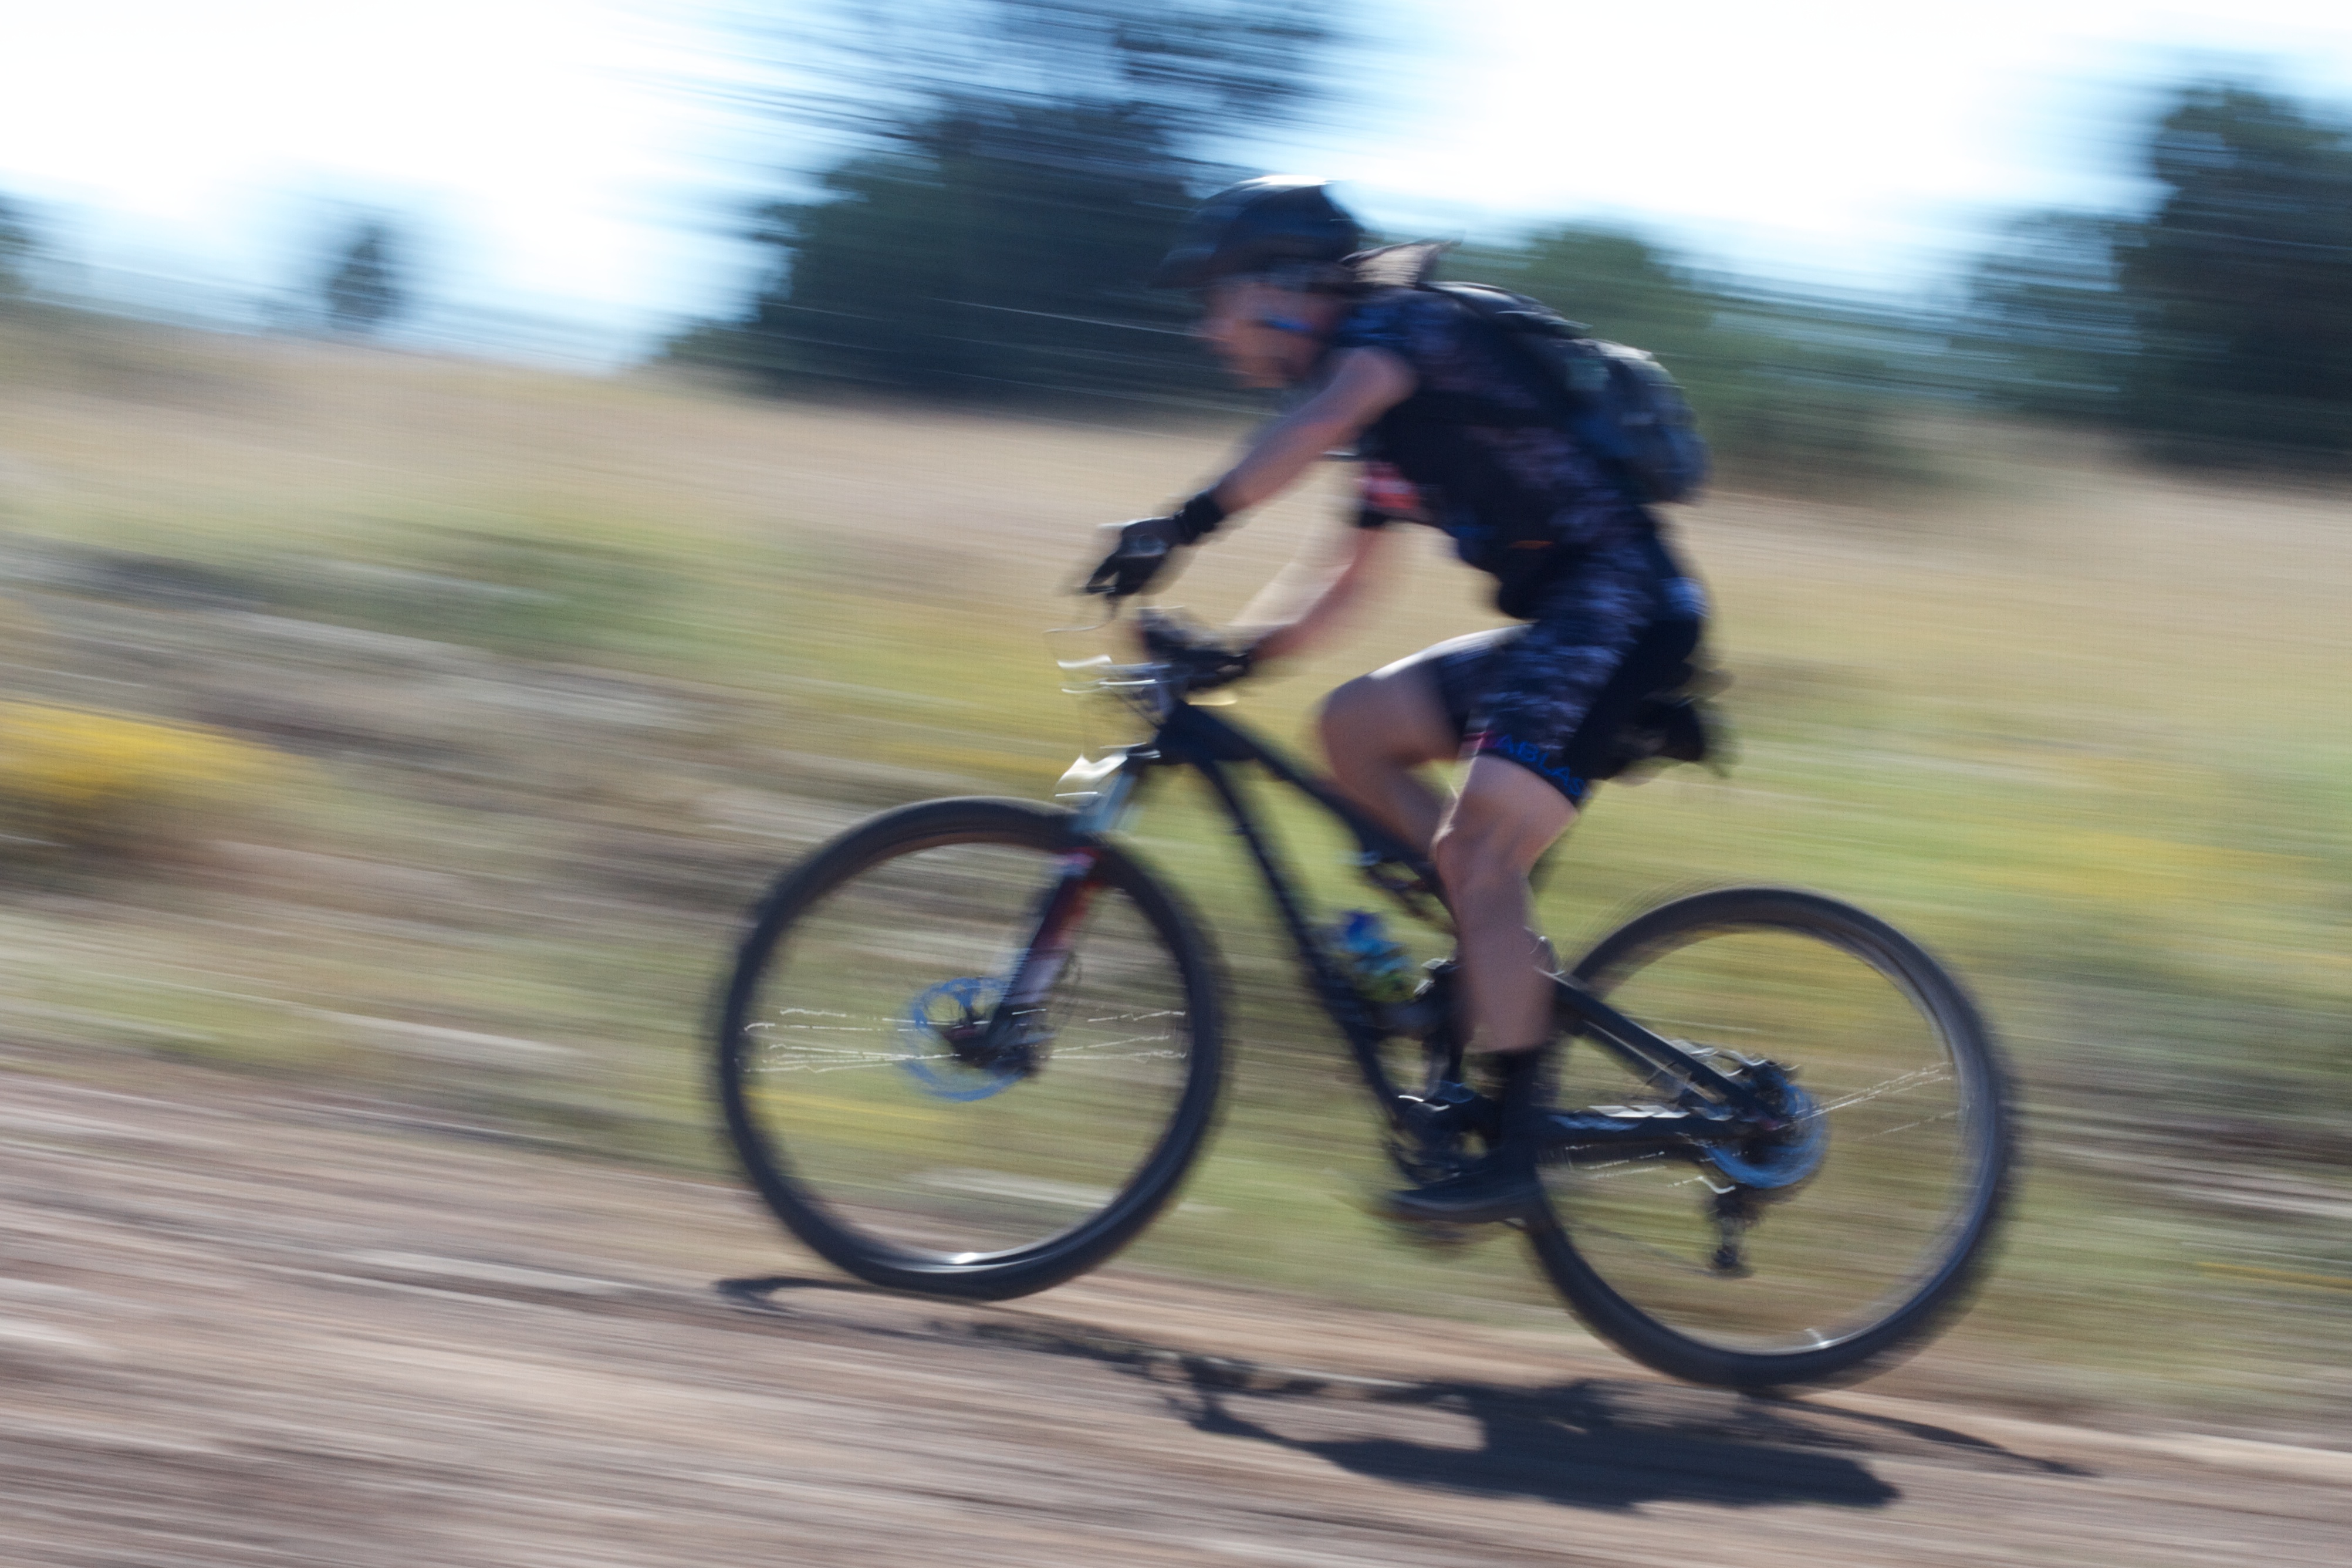
bicycle, recreation, vehicle, sports equipment, mountain bike, cycling, sports, fotr, mountain biking, road cycling, outdoor recreation, cycle sport, cyclo cross bicycle, cyclo cross, bicycle racing, road bicycle, racing bicycle